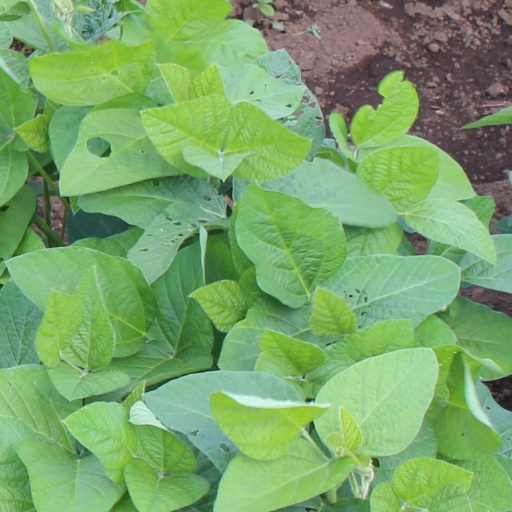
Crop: soybean